Monument to Alfonso XIII (Madrid)

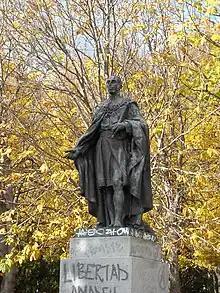

The Monument to Alfonso XIII is an instance of public art in Madrid, Spain. Located in the Ciudad Universitaria, it consists of a bronze statue dedicated to Alfonso XIII, signifying the latter's role as promoter behind the erection of the campus in the 1920s.